Miraculous Journey

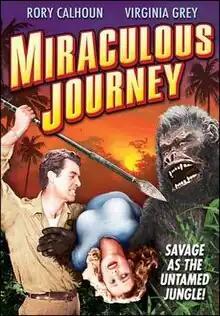
DVD cover art

Miraculous Journey is a 1948 film about seven airplane passengers who find themselves stranded in an African jungle after their plane crashes. It was directed by Sam Newfield, under the pseudonym of Peter Stewart. The film stars Rory Calhoun and Virginia Grey.